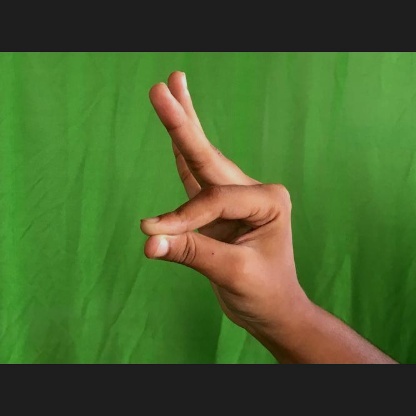
Mudra: Hamsasyam